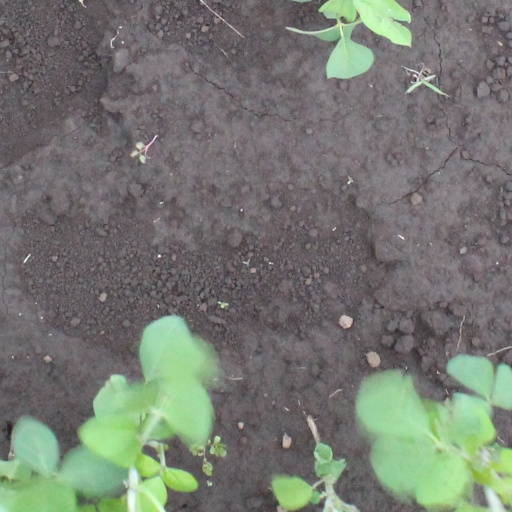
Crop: soybean